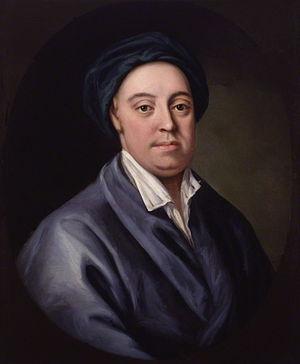
James Thomson, né à Ednam, près de Kelso, dans le Sud de l'Écosse, en 1700, mort en 1748, est un poète écossais.
Charles John Huffam Dickens, né à Landport, près de Portsmouth, dans le Hampshire, comté de la côte sud de l'Angleterre, le 7 février 1812 et mort à Gad's Hill Place à Higham dans le Kent, le 9 juin 1870, est considéré comme le plus grand romancier de l'époque victorienne. Dès ses premiers écrits, il est devenu immensément célèbre, sa popularité ne cessant de croître au fil de ses publications.
Martin Chuzzlewit ou Vie et aventures de Martin Chuzzlewit est un roman de Charles Dickens, le dernier de sa série dite « picaresque », paru en 1844.
Analyser la forme dans l’œuvre poétique de Robert Browning se heurte d’emblée à l’abondance du sujet : cette œuvre est ambitieuse, les recueils ainsi que les poèmes sont souvent longs.